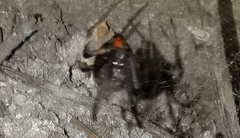
Species: Lactrodectus_hesperus